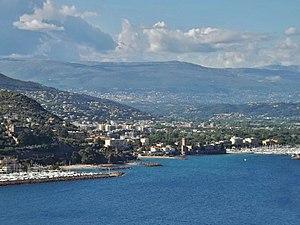
Vue panoramique, depuis les hauteurs de Théoule-sur-Mer, de la commune de Mandelieu-la-Napoule, près de Cannes, sur la Côte d'Azur dans les Alpes-Maritimes.